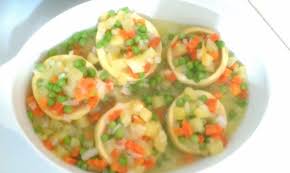
Yemek: enginar